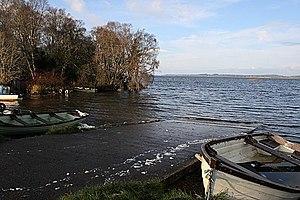
Multyfarnham ou Multyfarnam est un village dans le comté de Westmeath, en Irlande.